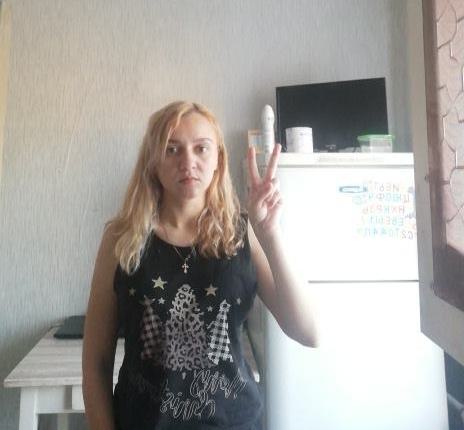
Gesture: peace